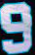
Number: 9